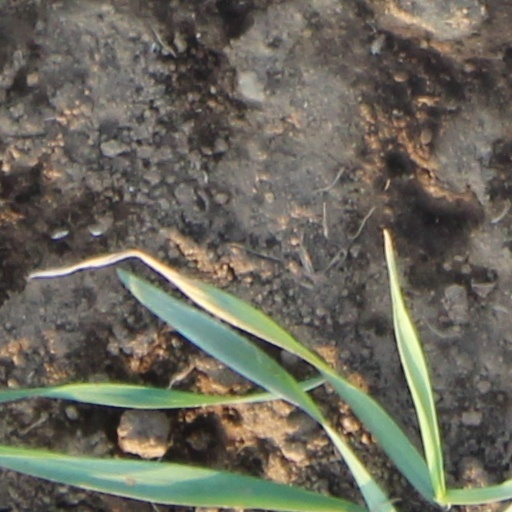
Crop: wheat